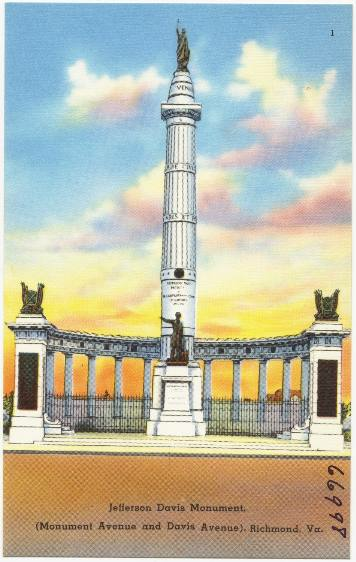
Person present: No